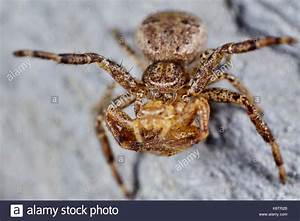
Label: spider